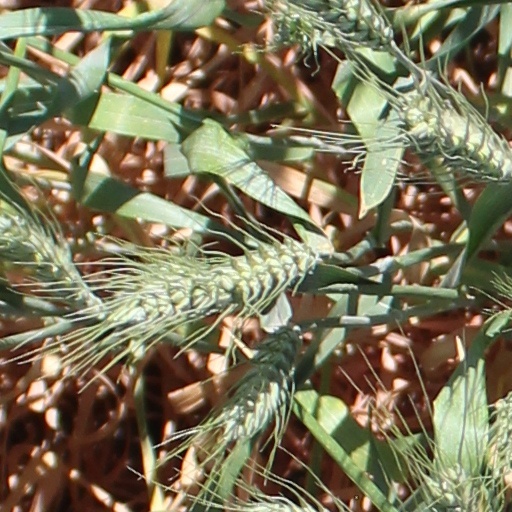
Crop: wheat